Van Morrison

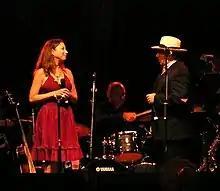
Morrison and daughter Shana performing in Berkeley California; 9 December 2006

Morrison lived in Belfast from birth until 1964, when he moved to London with the rock group Them. Three years later, he moved to New York after signing with Bang Records. Facing deportation due to visa problems, he managed to stay in the US when his American girlfriend Janet (Planet) Rigsbee, who had a son named Peter from a previous relationship, agreed to marry him. Once married, Morrison and his wife moved to Cambridge, Massachusetts, where he found work performing in local clubs. The couple had one daughter in 1970, Shana Morrison, who has become a singer-songwriter. Morrison and his family moved around America, living in Boston; Woodstock, New York; and a hilltop home in Fairfax, California. His wife appeared on the cover of the album "Tupelo Honey". They divorced in 1973.